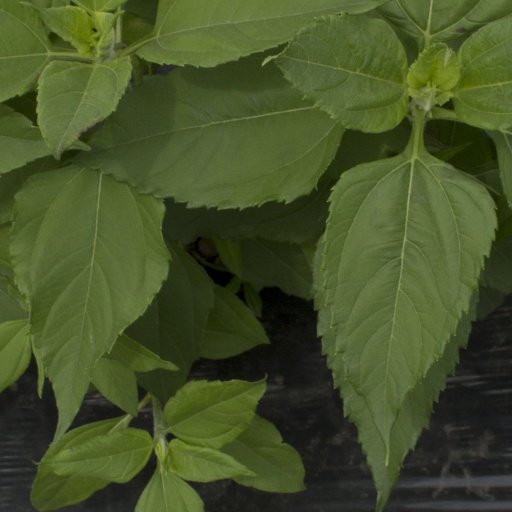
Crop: Jerusalem artichoke